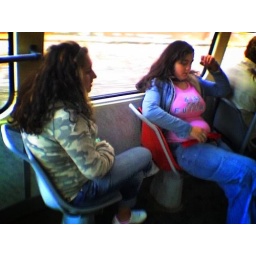
Two beautiful chuby teeny gypsy girls in a Prague tram. The pink one is simply gorgeous!